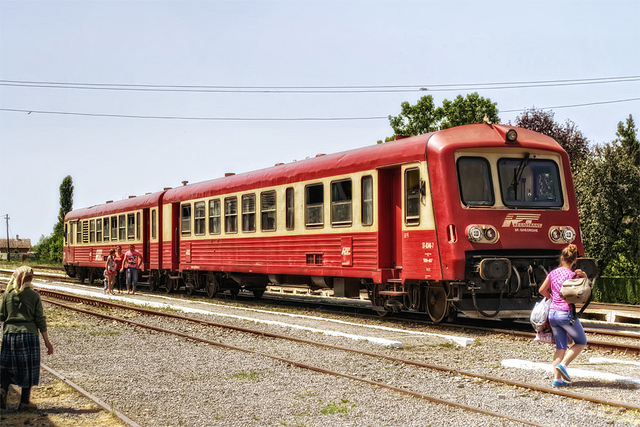
People stand by a  small red and yellow train.

A red train passing down the track during the day.

a trolley train passes as some people look on

A red and yellow train on a track with people standing next to it.

The train has stopped on the railroad tracks.